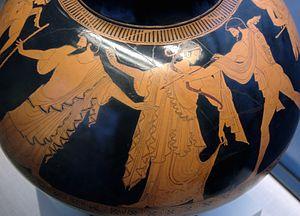
Idas (à droite, tenant un arc) et Marpessa (en robe) séparés d'Apollon (à gauche, non visible) par Zeus (à gauche, barbu et tenant un bâton). Psykter attique à figures rouges, v. 480 av. J.-C. Provenance
Dans la mythologie grecque, Marpessa est une princesse d'Étolie. Fille d'Événos et d'Alcippe, elle apparaît dans les mythes comme objet de convoitise d'Idas et Apollon, entre lesquels Zeus lui demande de choisir.
Apollon est le dieu grec des arts, du chant, de la musique, de la beauté masculine, de la poésie et de la lumière. Il est conducteur des neuf muses. Apollon est également le dieu des purifications et de la guérison, mais peut apporter la peste par son arc ; enfin, c'est l'un des principaux dieux capables de divination, consulté, entre autres, à Delphes, où il rendait ses oracles par la Pythie de Delphes. Il a aussi été honoré par les Romains, qui l'ont adopté très rapidement sans changer son nom. Dès le Vᵉ siècle av. J.-C., ils l'adoptèrent pour ses pouvoirs guérisseurs et lui élevèrent des temples.